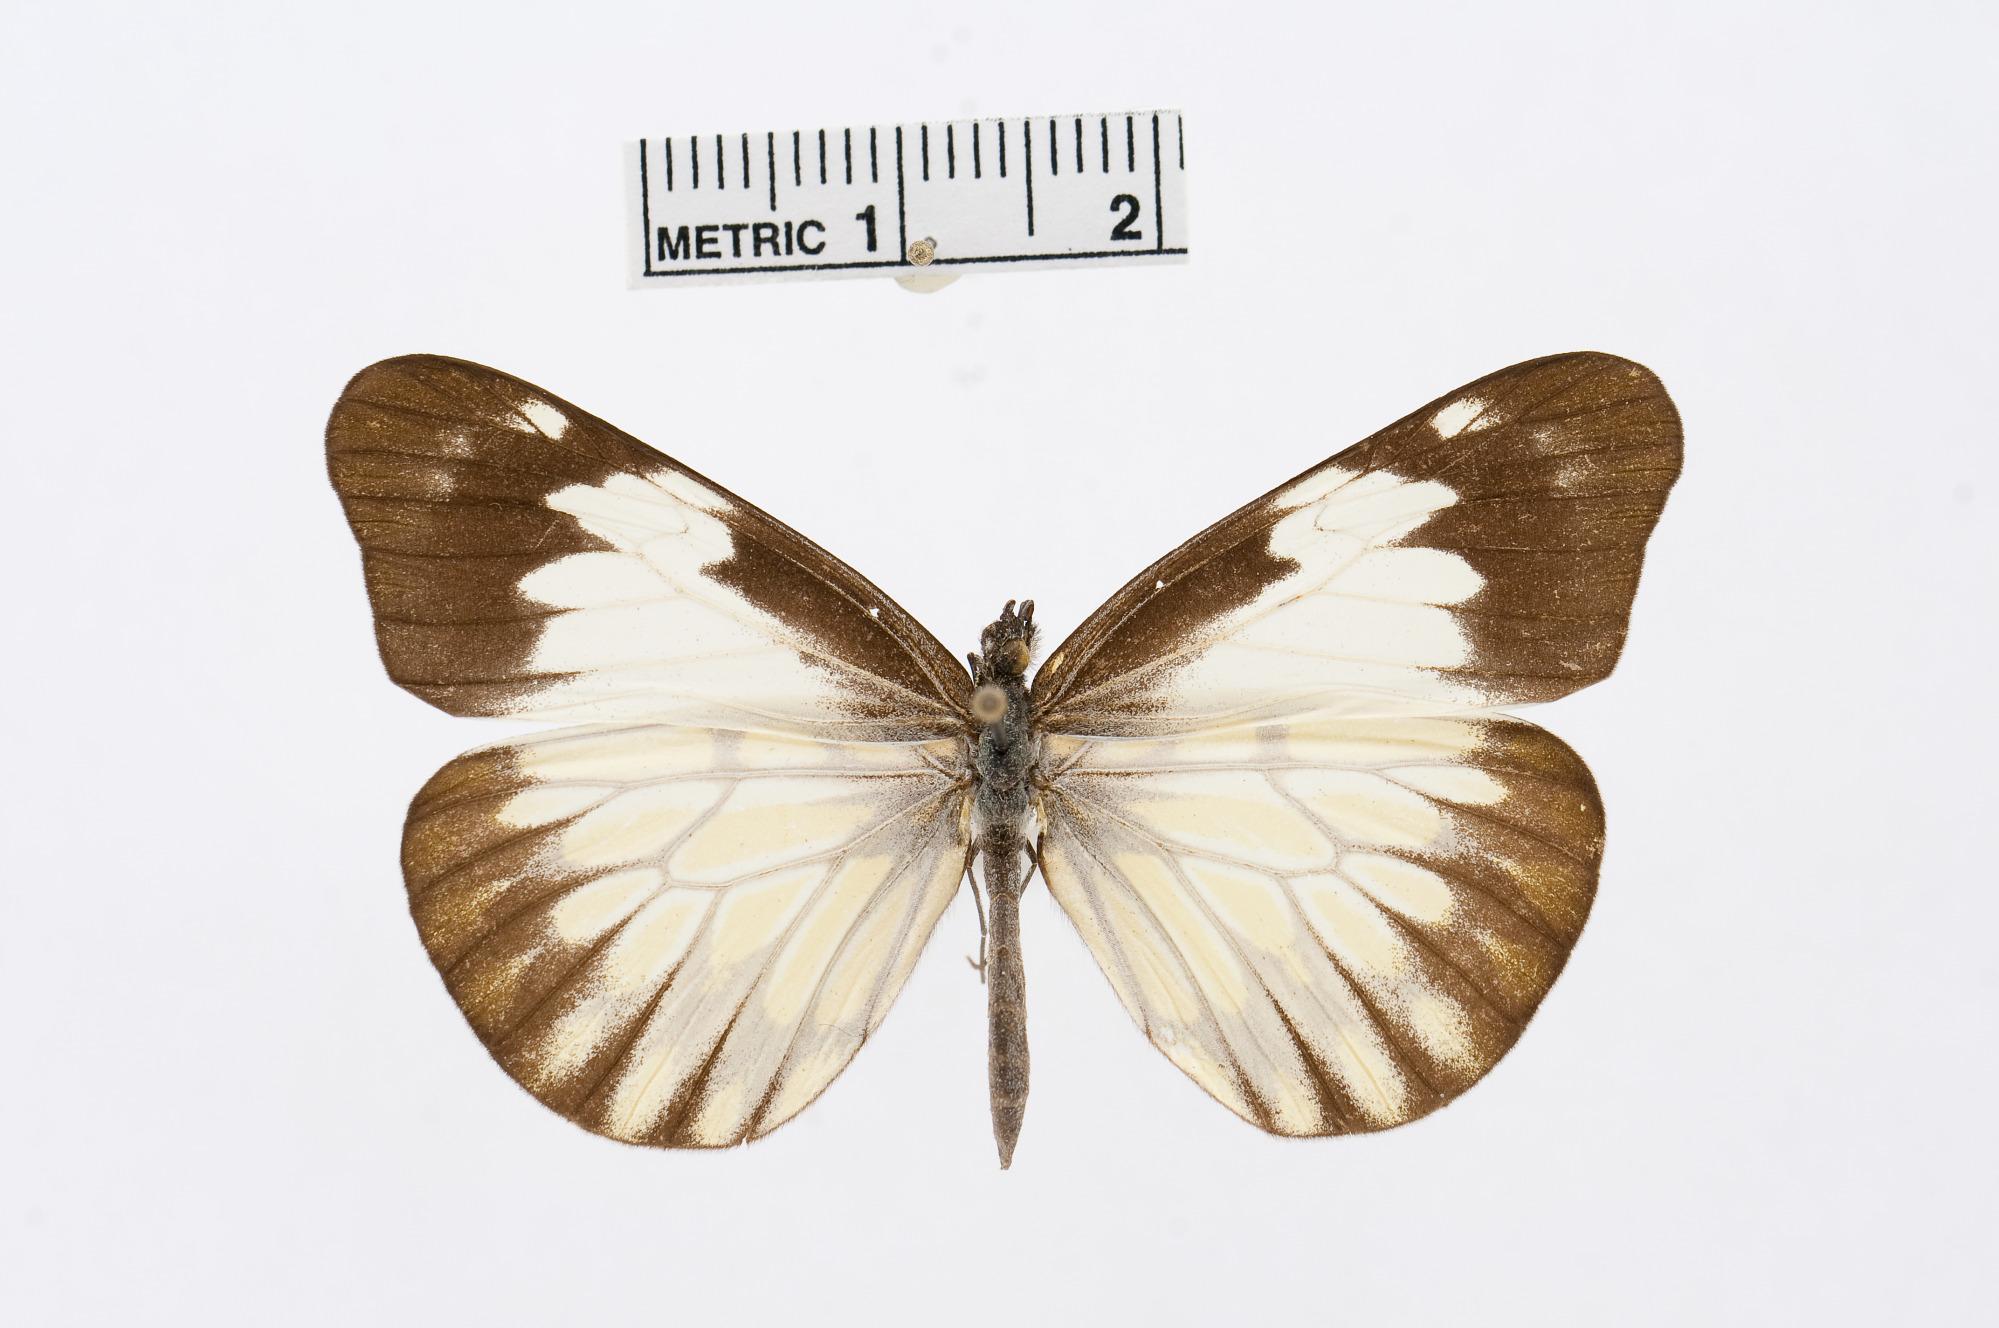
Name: Dismorphia lygdamis
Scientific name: Dismorphia lygdamis
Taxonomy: Animalia, Arthropoda, Hexapoda, Insecta, Lepidoptera, Pieridae, Dismorphiinae